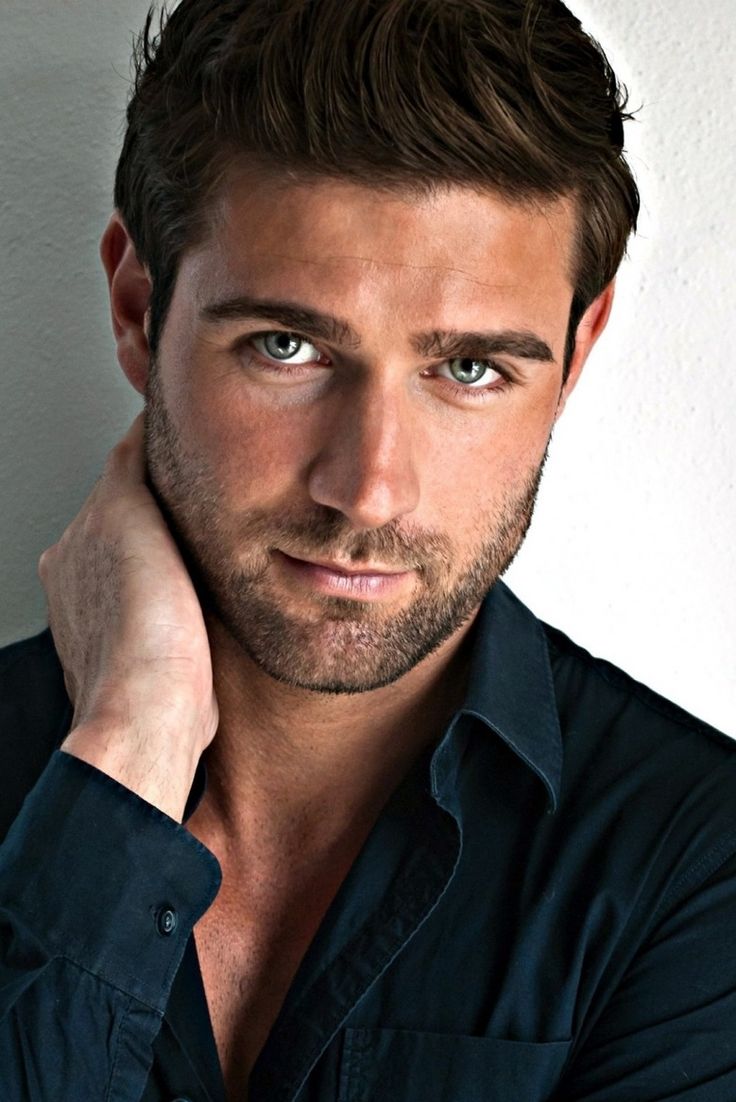
Gender: men